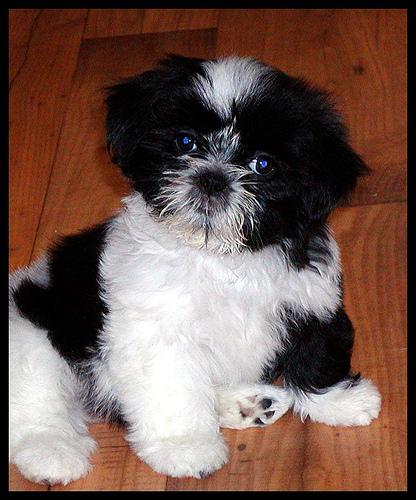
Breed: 361-n000123-Shih_Tzu